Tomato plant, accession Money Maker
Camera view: horizontal (90 deg, fisheye); turntable rotation: 210 degrees
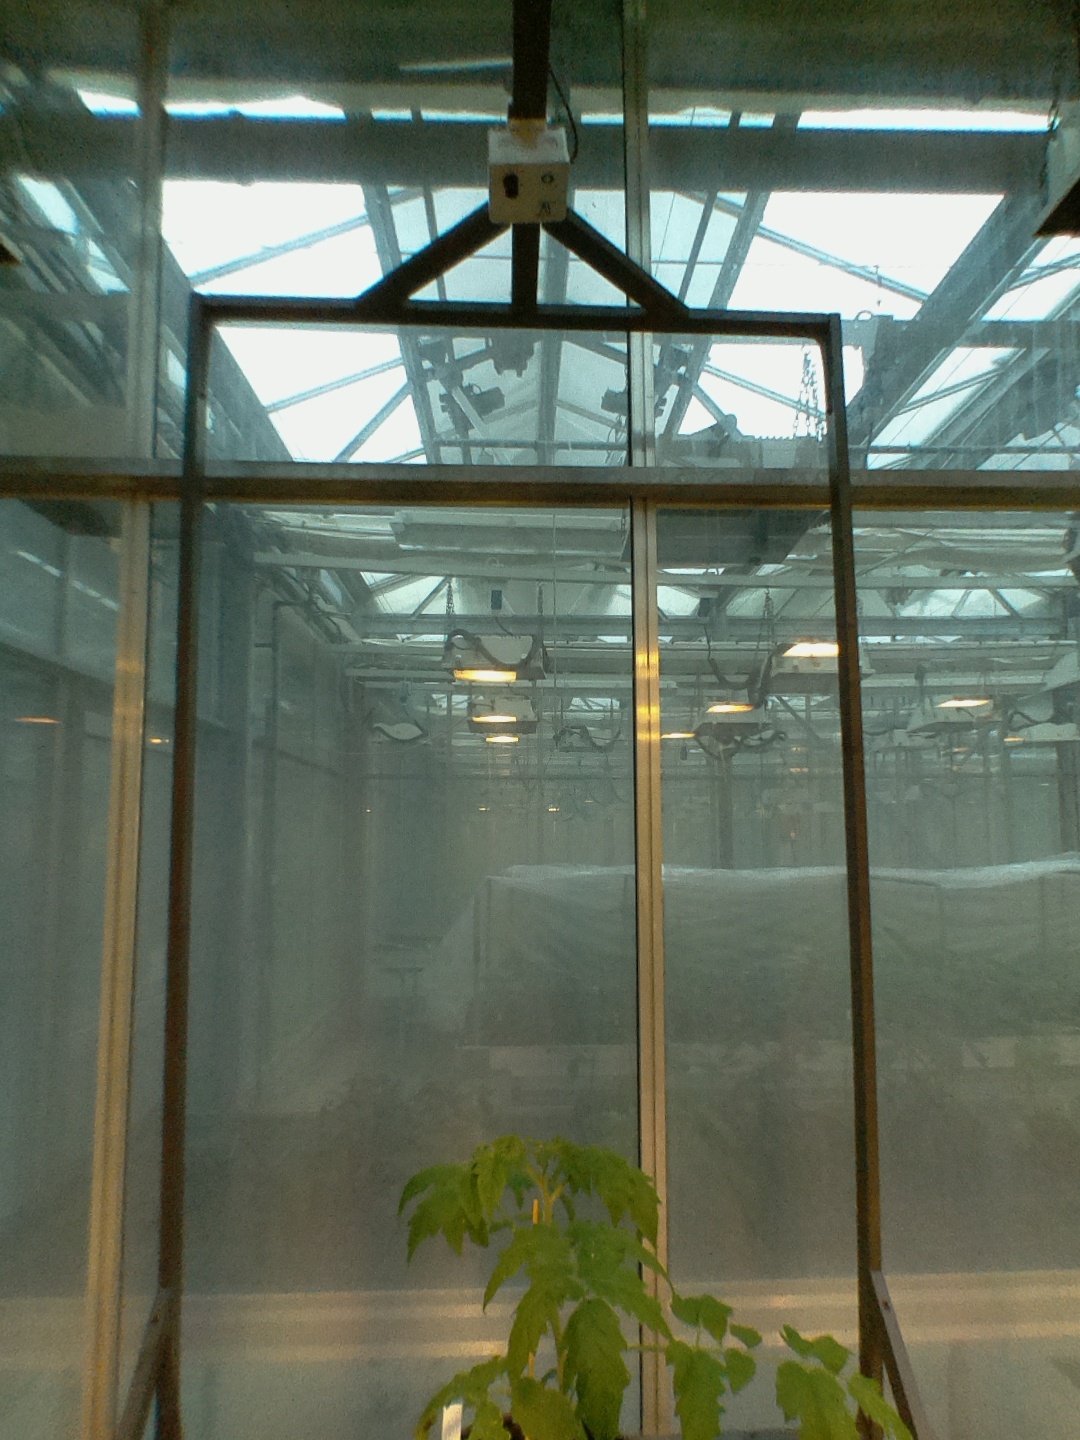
BBCH growth stage 14: 8 of true leaves visible